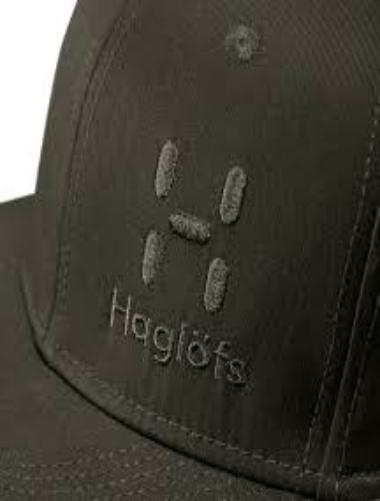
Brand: Haglofs
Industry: Clothes